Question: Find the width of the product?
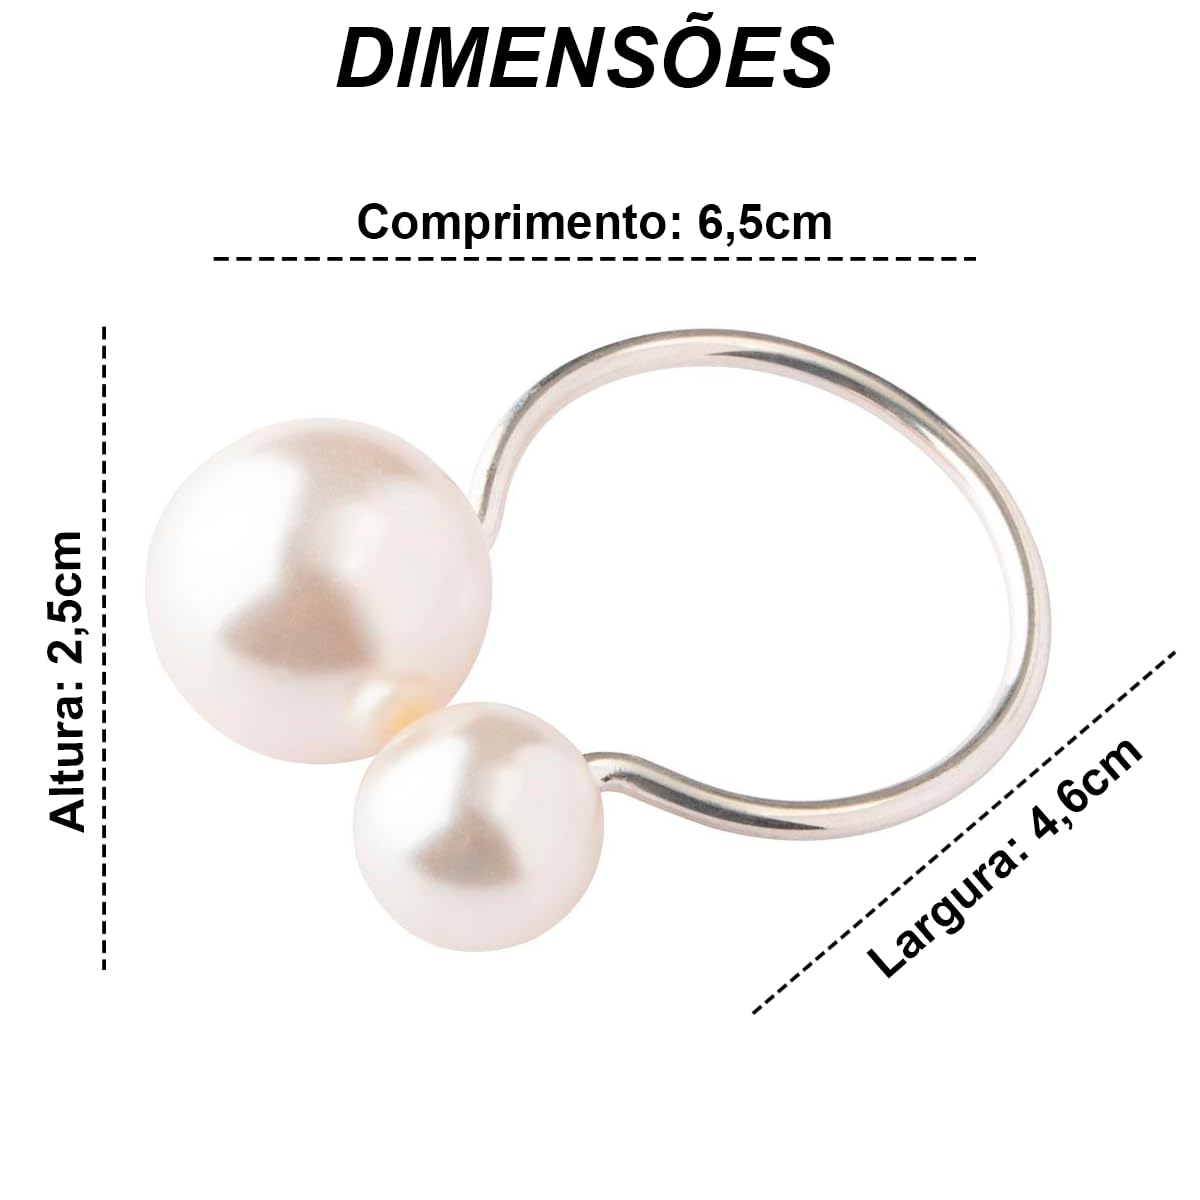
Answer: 4.6 centimetre